Dominique Jolin

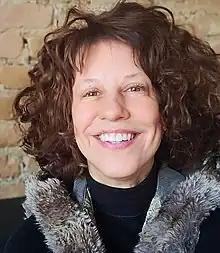
Dominique Jolin

Dominique Jolin, born October 24, 1964, in Quebec, is a Canadian writer, illustrator, scriptwriter and content producer. She is the creator of the characters Toopy and Binoo.